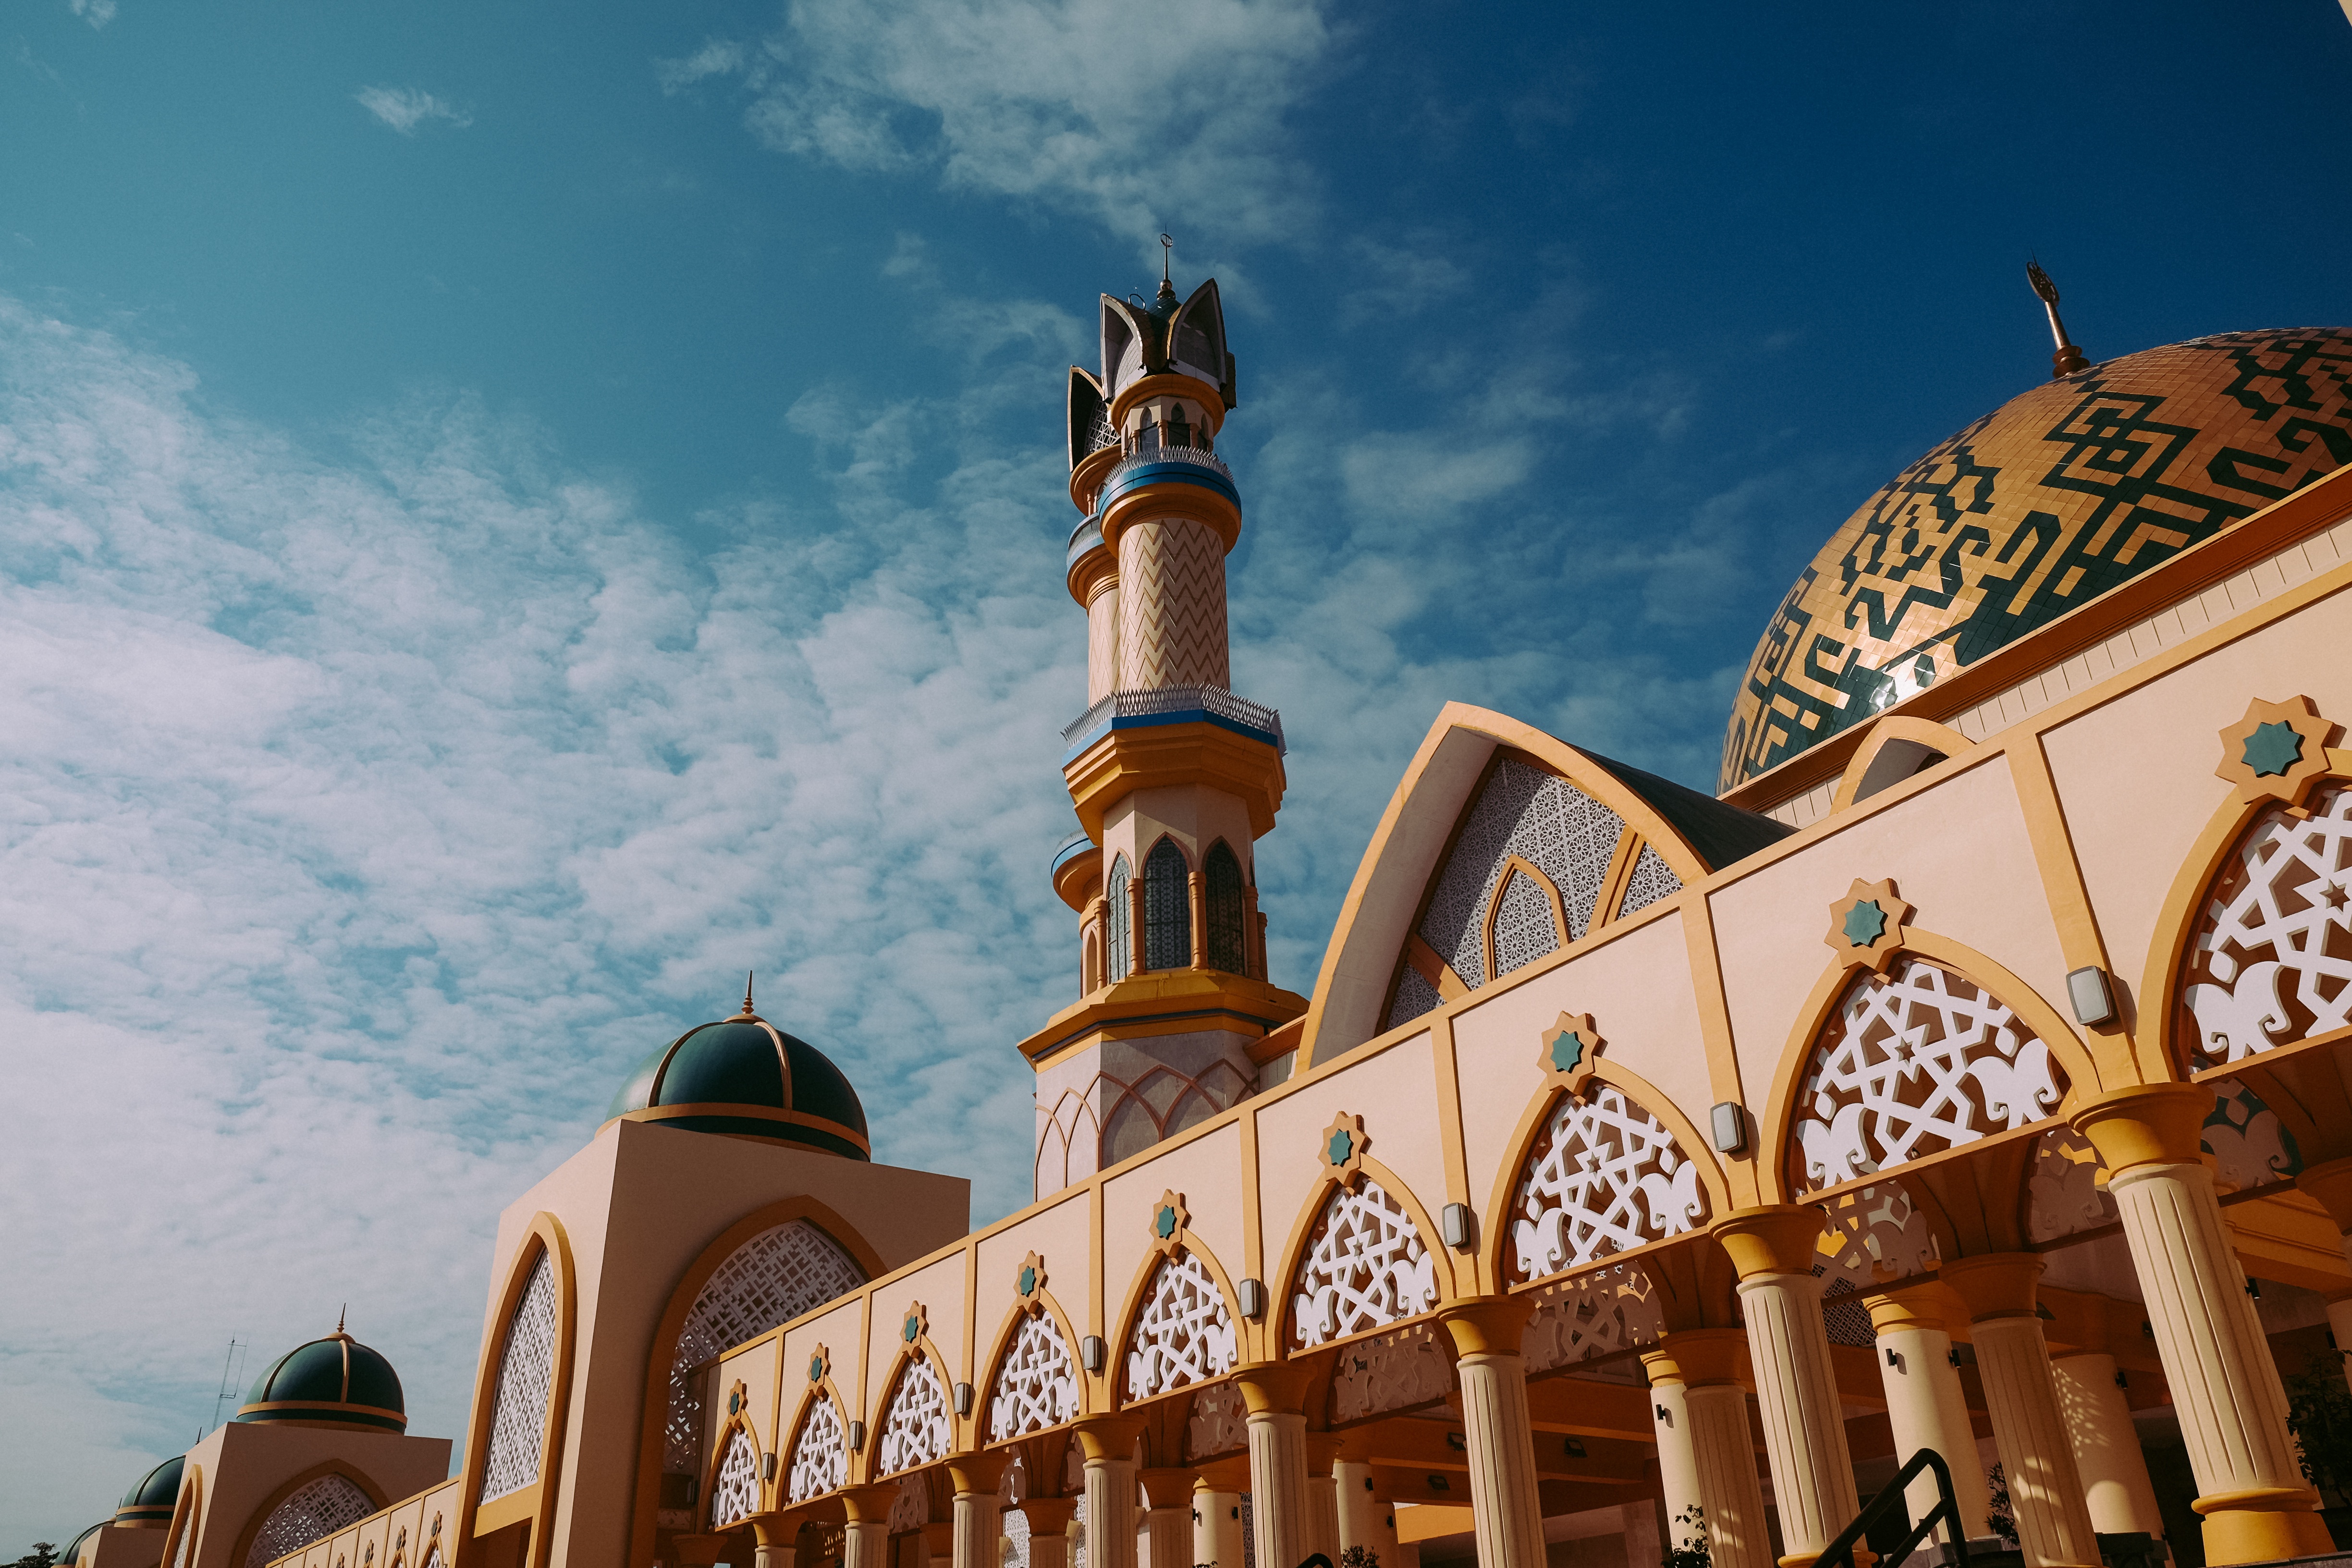
vacation, amusement park, tower, landmark, tourism, place of worship, resort, monastery, mosque